60-meter band

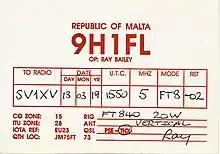
60-meter QSL card from Malta

Andorra (ITU Region 1): In June 2016, Andorran amateurs were permitted access to the new WRC-15 60 m allocation from 5351.5 to 5366.5 kHz on a Secondary basis with a maximum power of 15 W EIRP; modes are permitted CW and SSB. Prior to that, the Andorran national amateur radio society, URA Unio de Radioaficionats Andorrans, announced in July 2014 that they had received official permission to operate between 5275 and 5450 kHz on a secondary basis for short and medium distance propagation studies. Maximum power allowed was 100 W PEP with a bandwidth not exceeding 3 kHz utilizing CW and USB. That permission was temporary until WRC-15 the license then being annulled from December 2015. ("Source: C31CT")